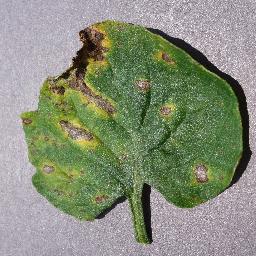
Label: Tomato___Septoria_leaf_spot